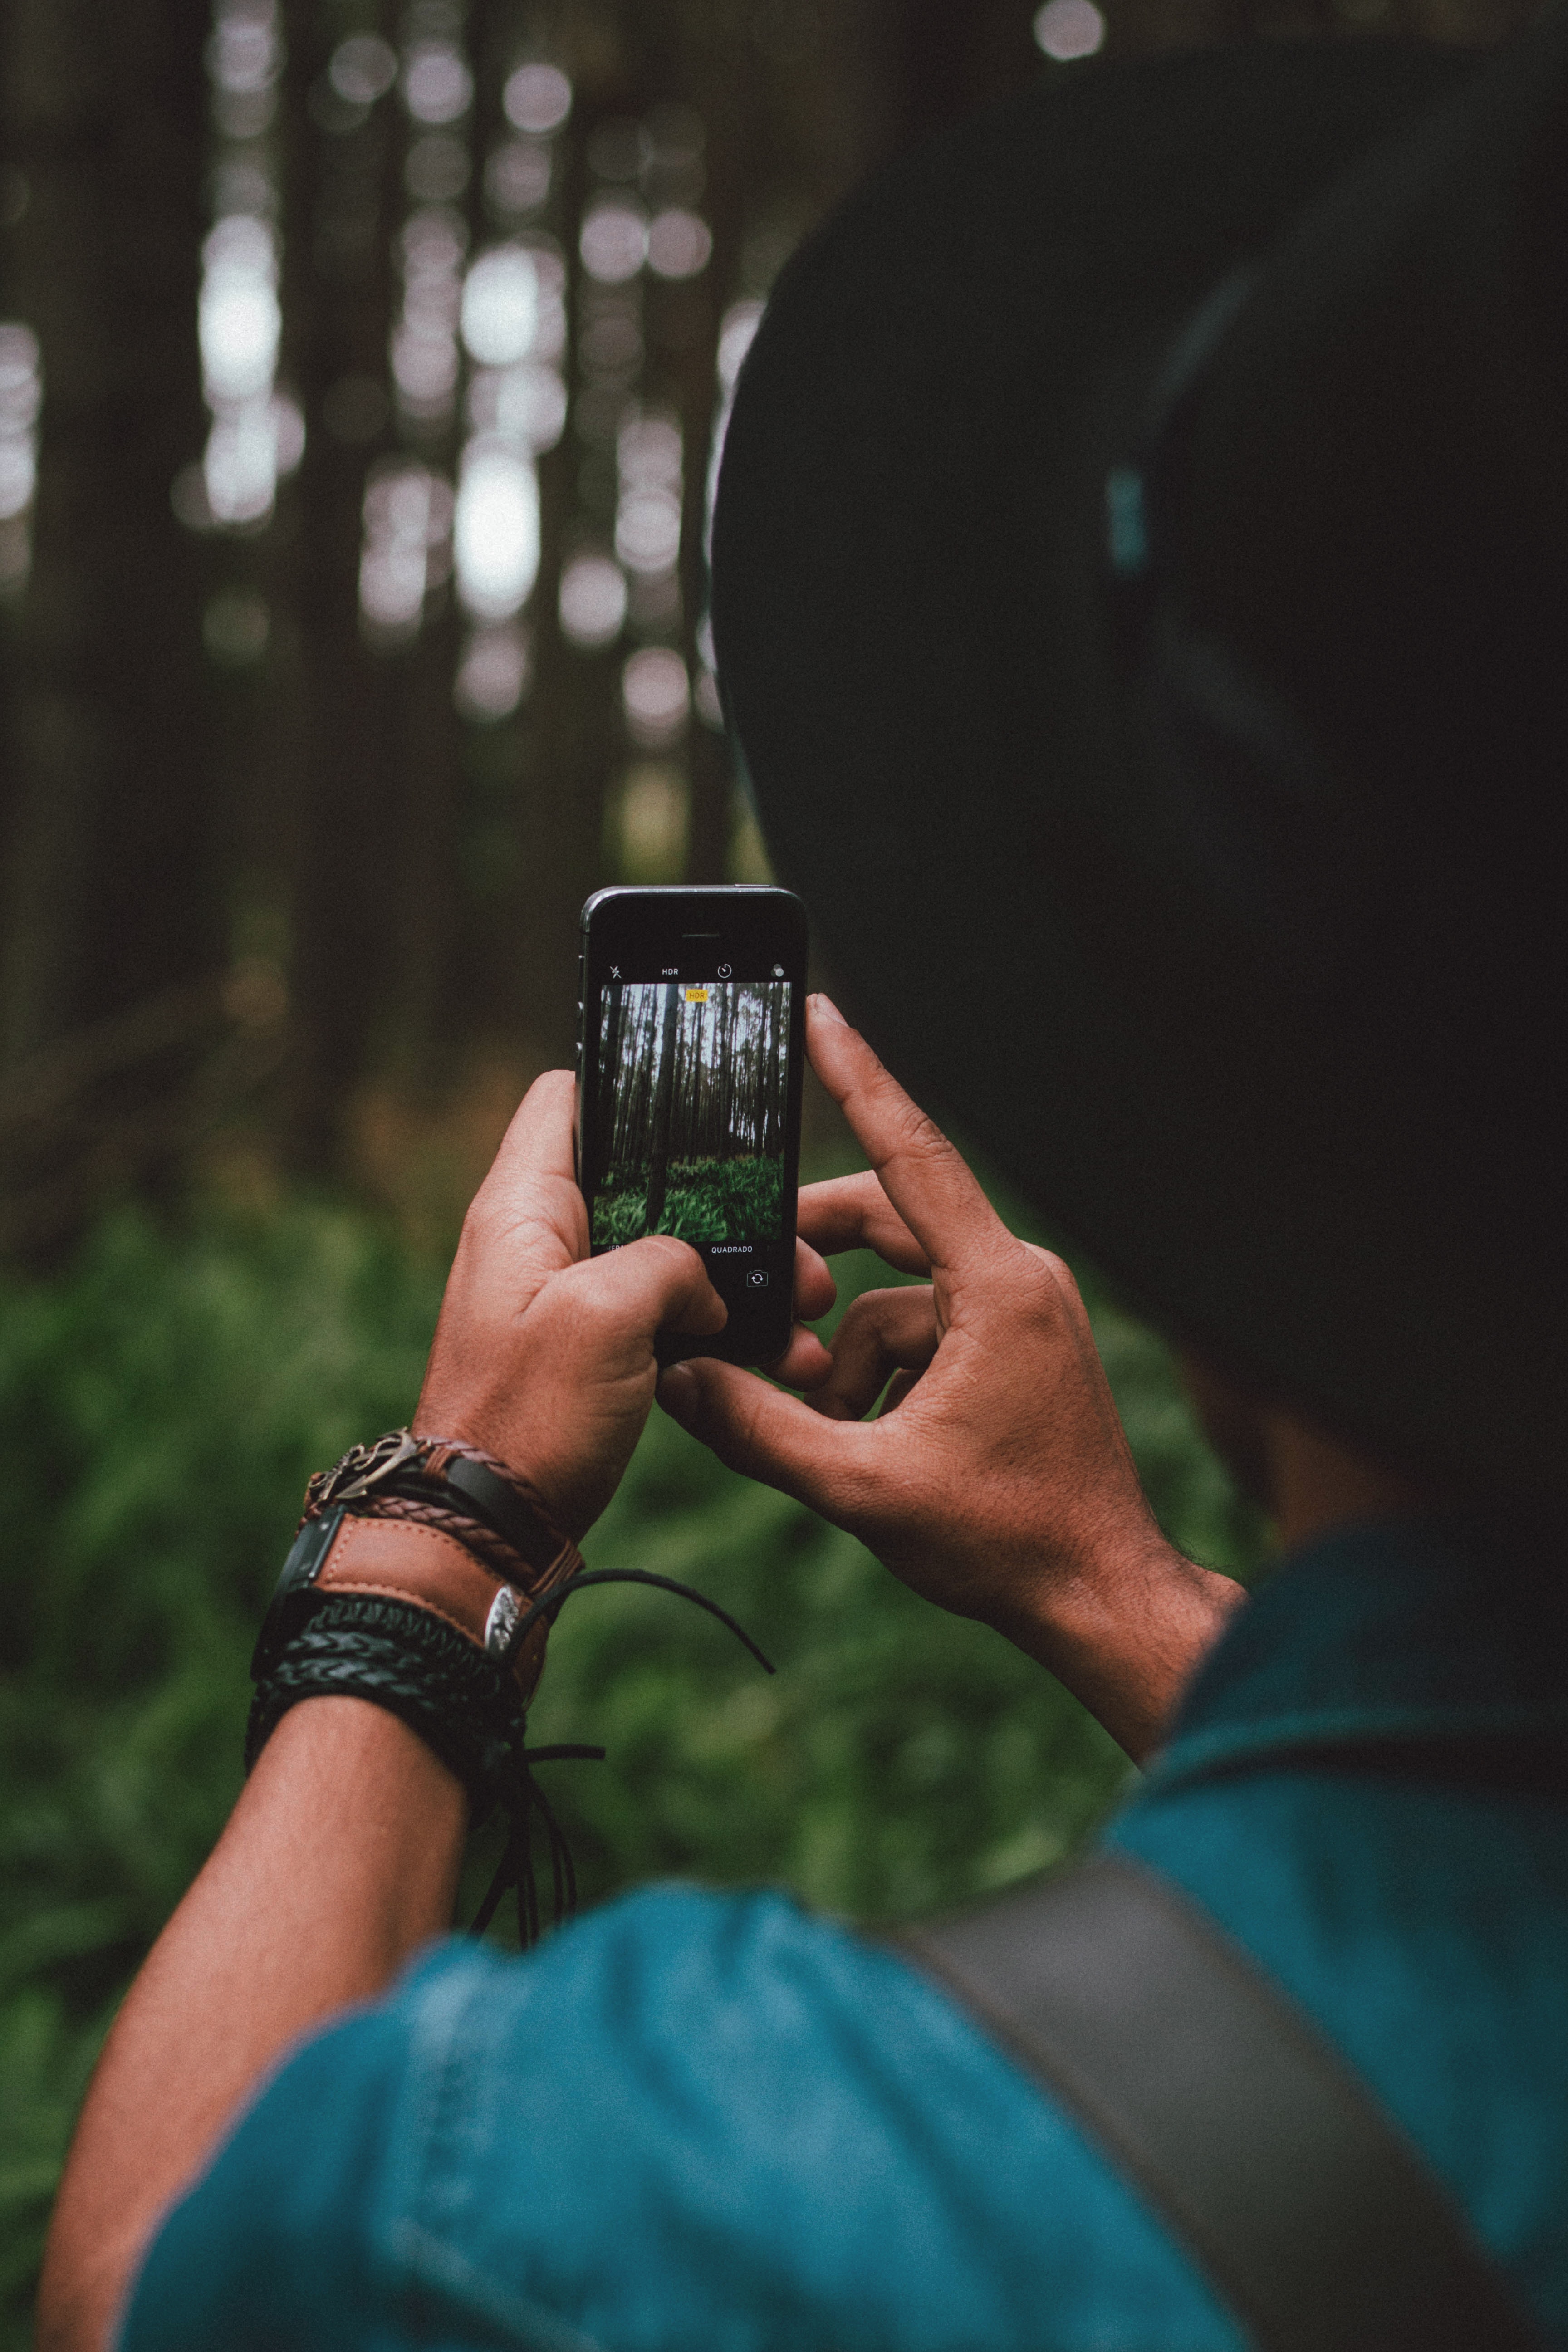
hand, technology, photography, driving, finger, gadget, fun, snapshot, electronic device